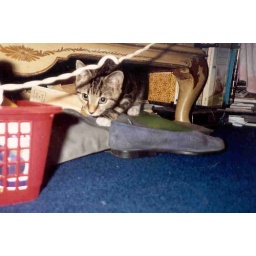
This was Chairman Mao, a little kitten that lived in a house I lived in.